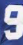
Number: 9